Palace of Infante don Luis

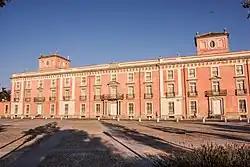

The Palace of Infante don Luis is a neoclassic style palace located in Boadilla del Monte, Community of Madrid, Spain built between 1763 and 1765. It was declared "Bien de Interés Cultural" in 1974. Em 2021 foi filmado no castelo a série "A Cozinheira de Castamar" A série A Cozinheira de Castamar foi gravada em Madrid, Segóvia e Cuenca, na Espanha.